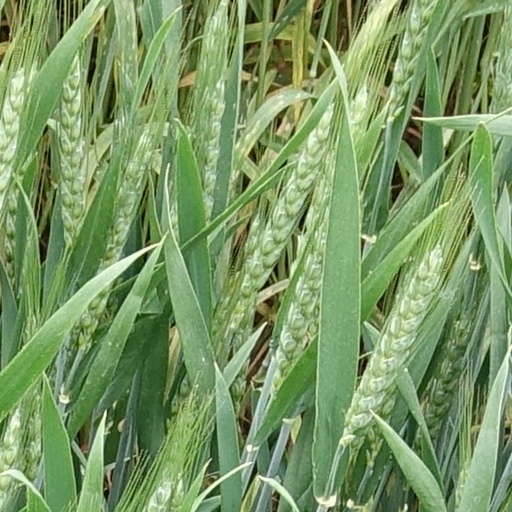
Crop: wheat